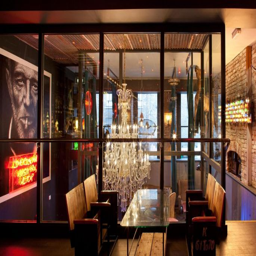
glass panels , exposed brick , neon lights and chandeliers .